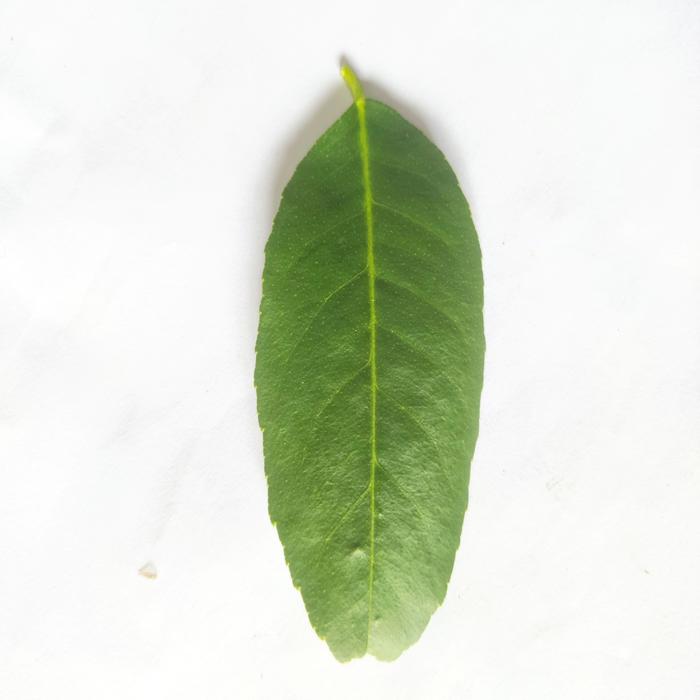
Crop: Lemon
Leaf condition: Healthy_Leaf